Sino-Soviet split

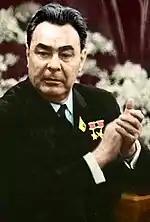
Leonid Brezhnev, the leader of the Soviet Union from 1964 to 1982, held tough position towards China.

In late 1961, at the 22nd Congress of the CPSU, the PRC and the USSR revisited their doctrinal disputes about the orthodox interpretation and application of Marxism–Leninism. In December 1961, the USSR broke diplomatic relations with Albania, which escalated the Sino-Soviet disputes from the political-party level to the national-government level.